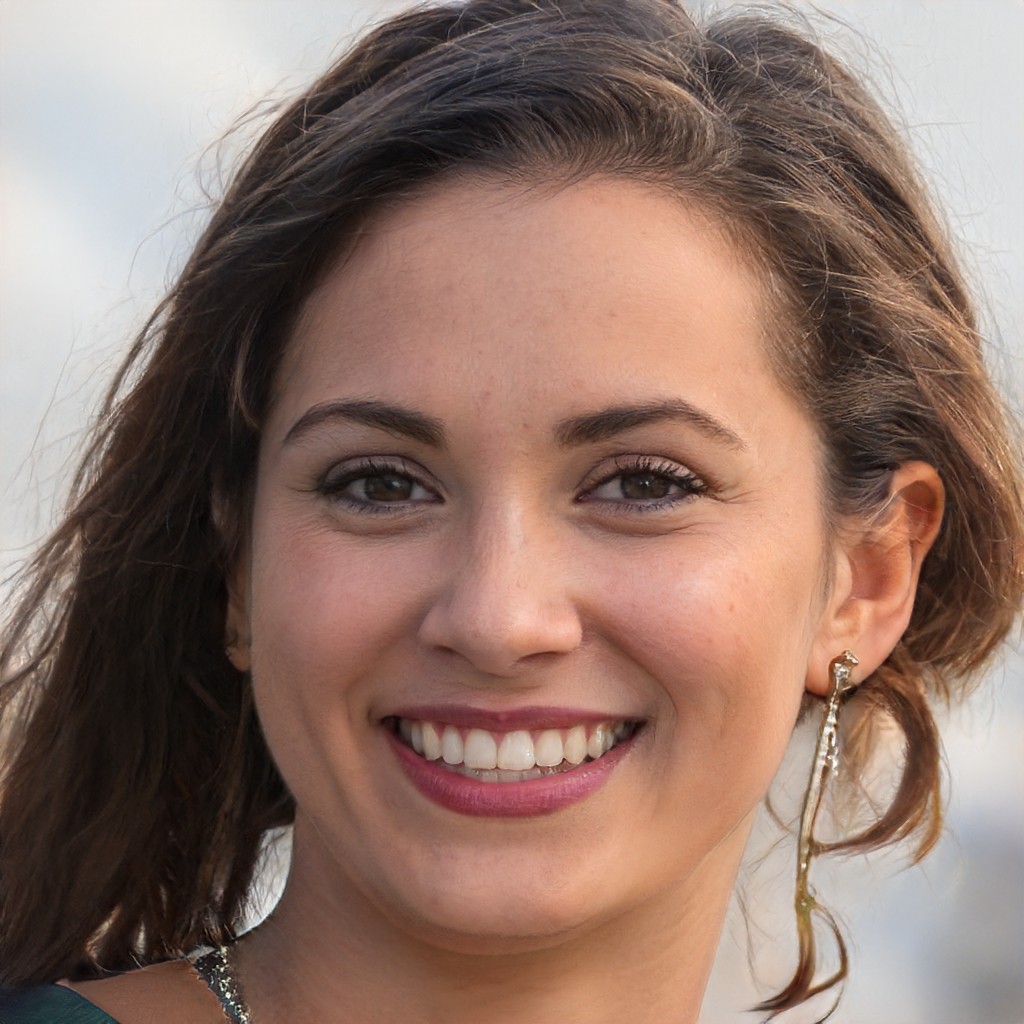
Label: Colored